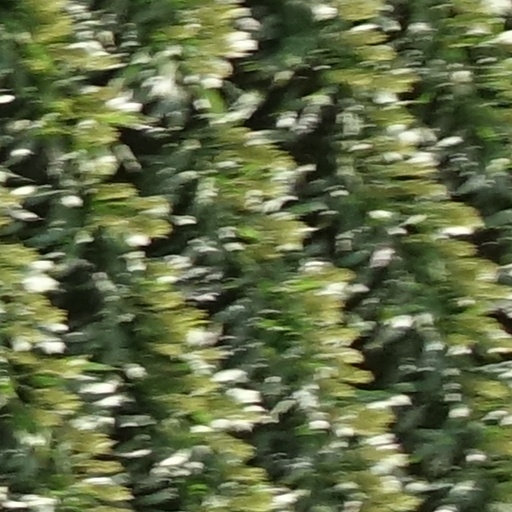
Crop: sorghum